Marcel Bigeard

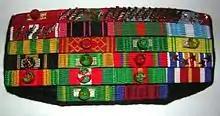
Bigeard's decorations plate

His funeral procession was held at the Cathédrale Saint-Étienne de Toul on June 21, in presence of former French president Valéry Giscard d'Estaing and Minister of Defense Hervé Morin. Full military honours were accorded to Bigeard on June 22 at Les Invalides by the country's prime minister, François Fillon. In an obituary, the American historian Max Boot wrote that Bigeard's life disproved the popular canard in the English-speaking world that the French are soft and cowardly soldiers, the so-called "cheese-eating surrender monkeys", writing that Bigeard was the "consummate warrior" and one of "the great soldiers of the 20th century".